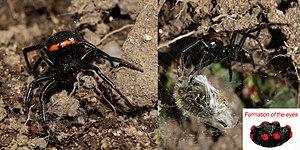
Steatoda paykulliana (Theridiidae). Photo prise en Sardaigne (Italie).
Steatoda paykulliana, le Stéatode toxique est une espèce d'araignées aranéomorphes de la famille des Theridiidae.